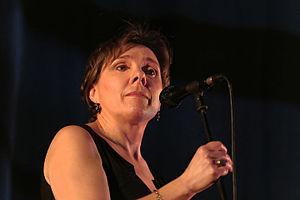
Annie Ebrel et Nolùen Le Buhé en fest-noz lors du festival Yaouank le 21 novembre 2015 au Parc des Expositions de Rennes.
Annie Ebrel est une chanteuse française d'expression bretonne née en 1969. En osmose avec ses racines, elle permet au chant traditionnel de s’enrichir des sonorités les plus contemporaines. Interprète de kan ha diskan, de gwerzioù et de sonioù, elle se fait l'ambassadrice du chant breton en France et à l'étranger.